Yaroslav Sukhyi

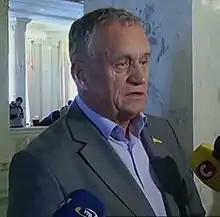

Yaroslav Mykhailovych Sukhyi (born 26 March 1951) is a Ukrainian communist activist and politician and former member of the Verkhovna Rada.